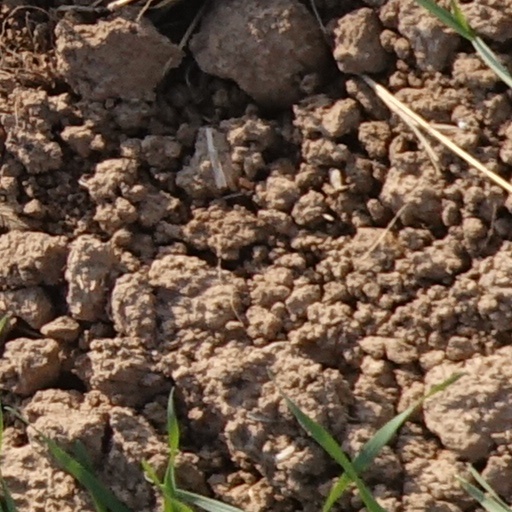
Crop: wheat